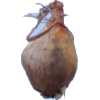
Label: onion